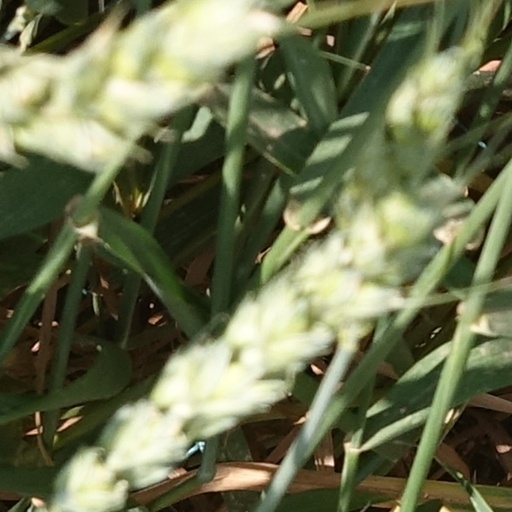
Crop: wheat